C. Jouco Bleeker

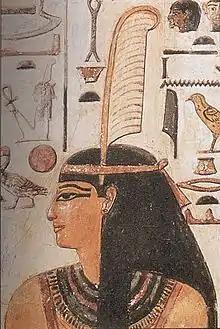
Depiction of the goddess Maat, the subject of Bleeker's doctoral thesis

Specialising in the religion of Ancient Egypt, Bleeker produced a number of studies of individual Egyptian deities—including the goddess Maat and the god Min—along with work on Egyptian religious life. His best known work in this field is the two volume "Historia Religionum" (1969, 1971), which he co-edited with Geo Windengren.